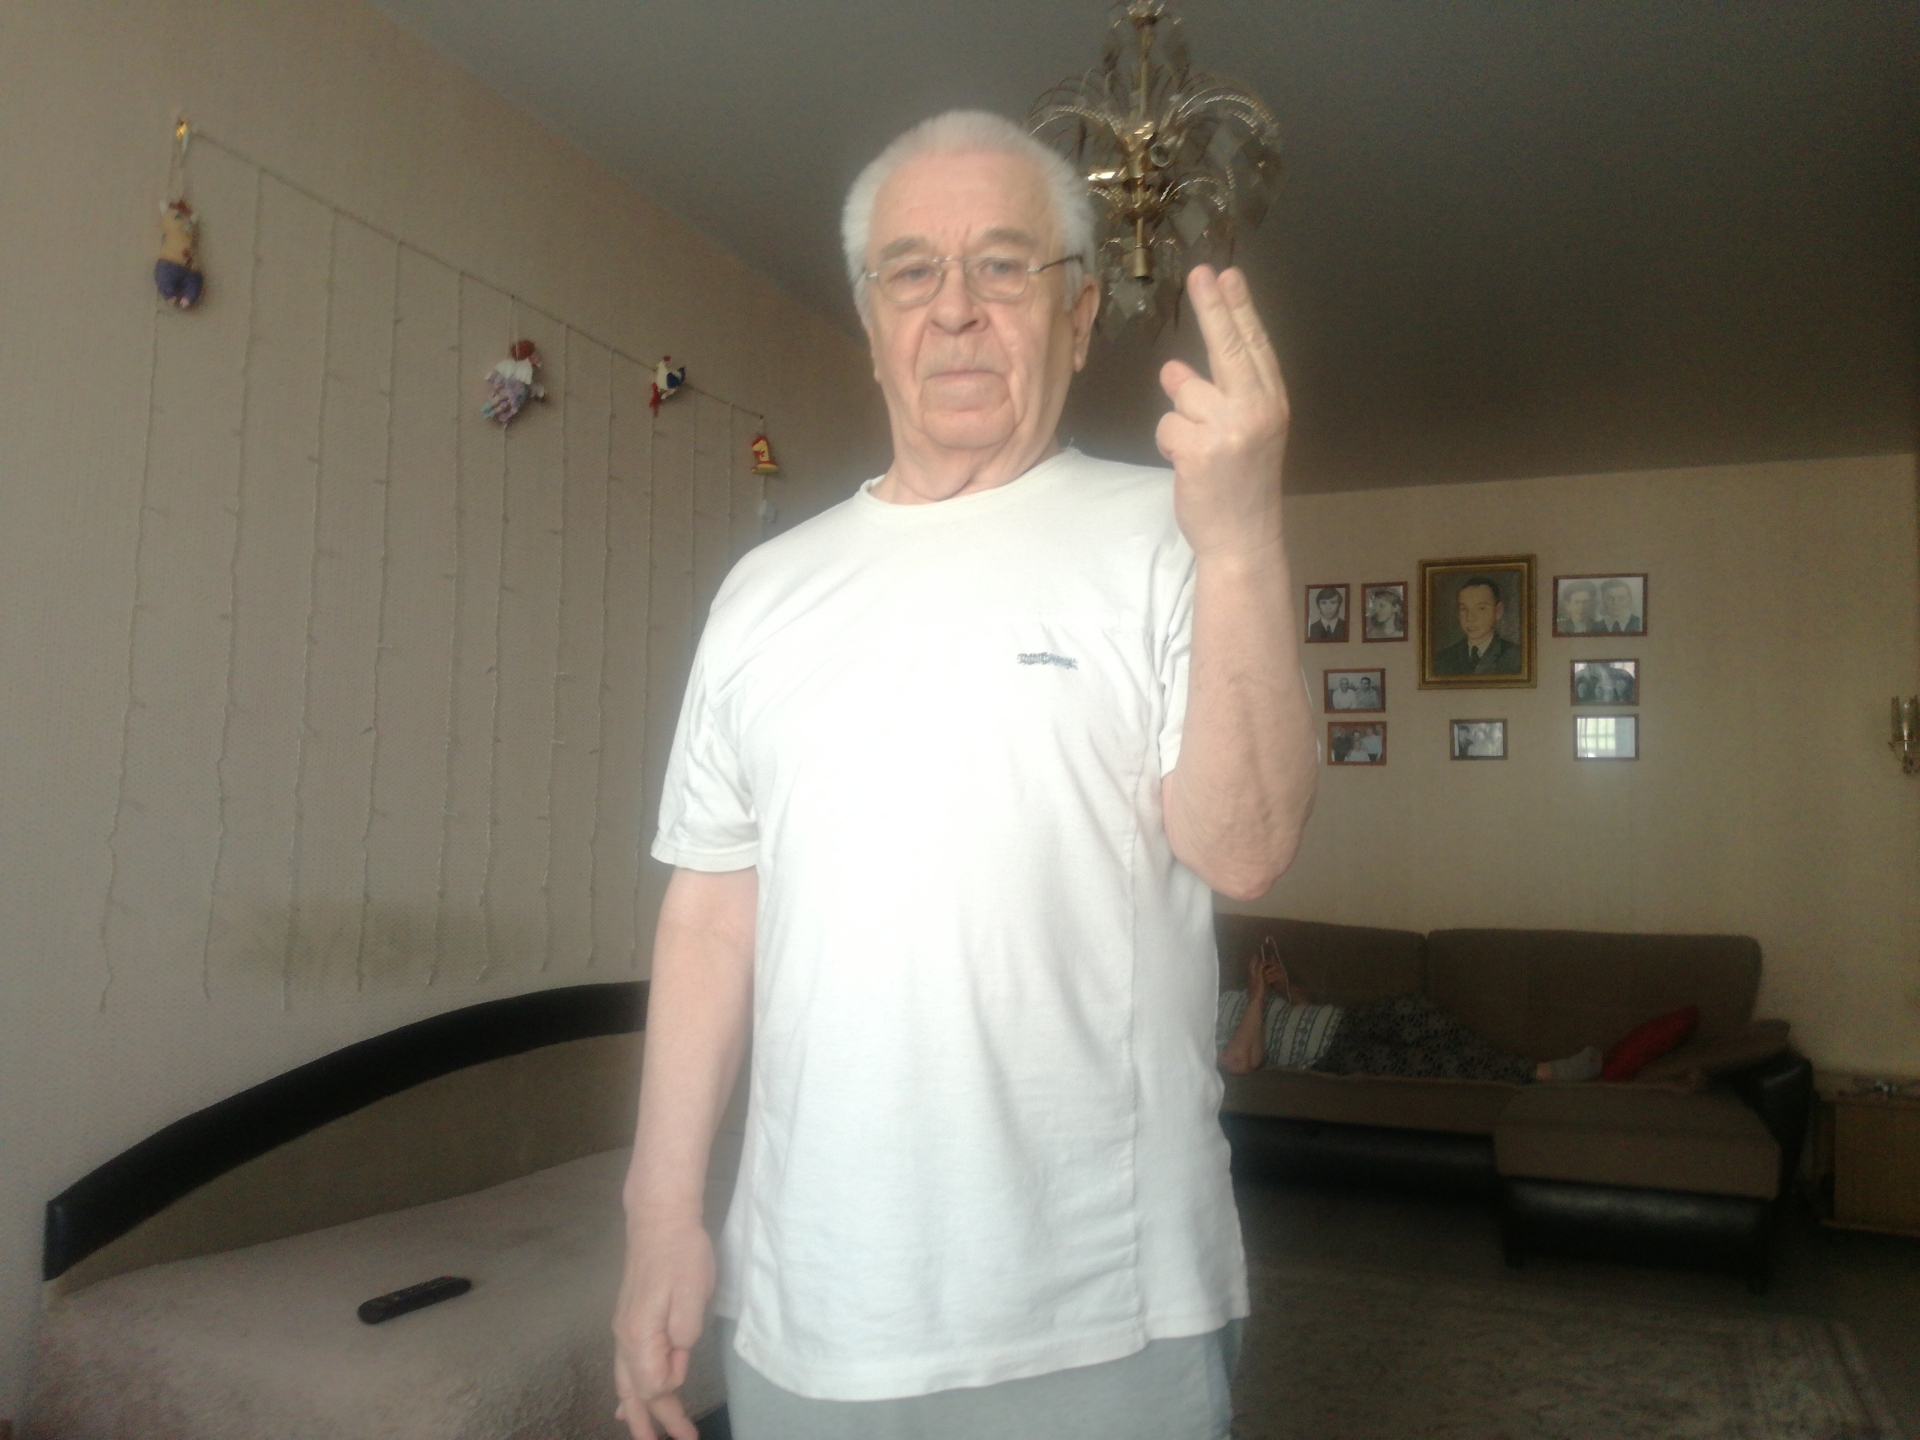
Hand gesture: two_up_inverted